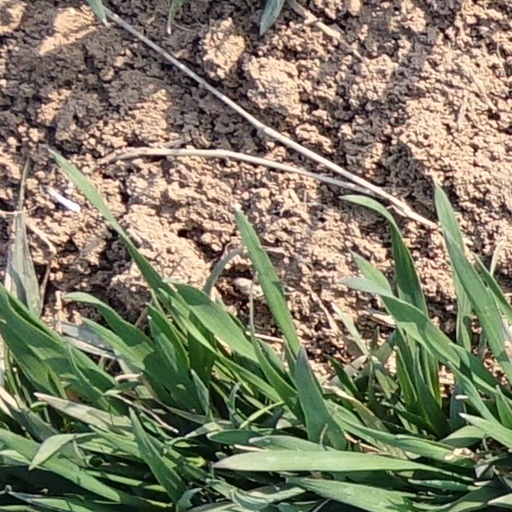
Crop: wheat